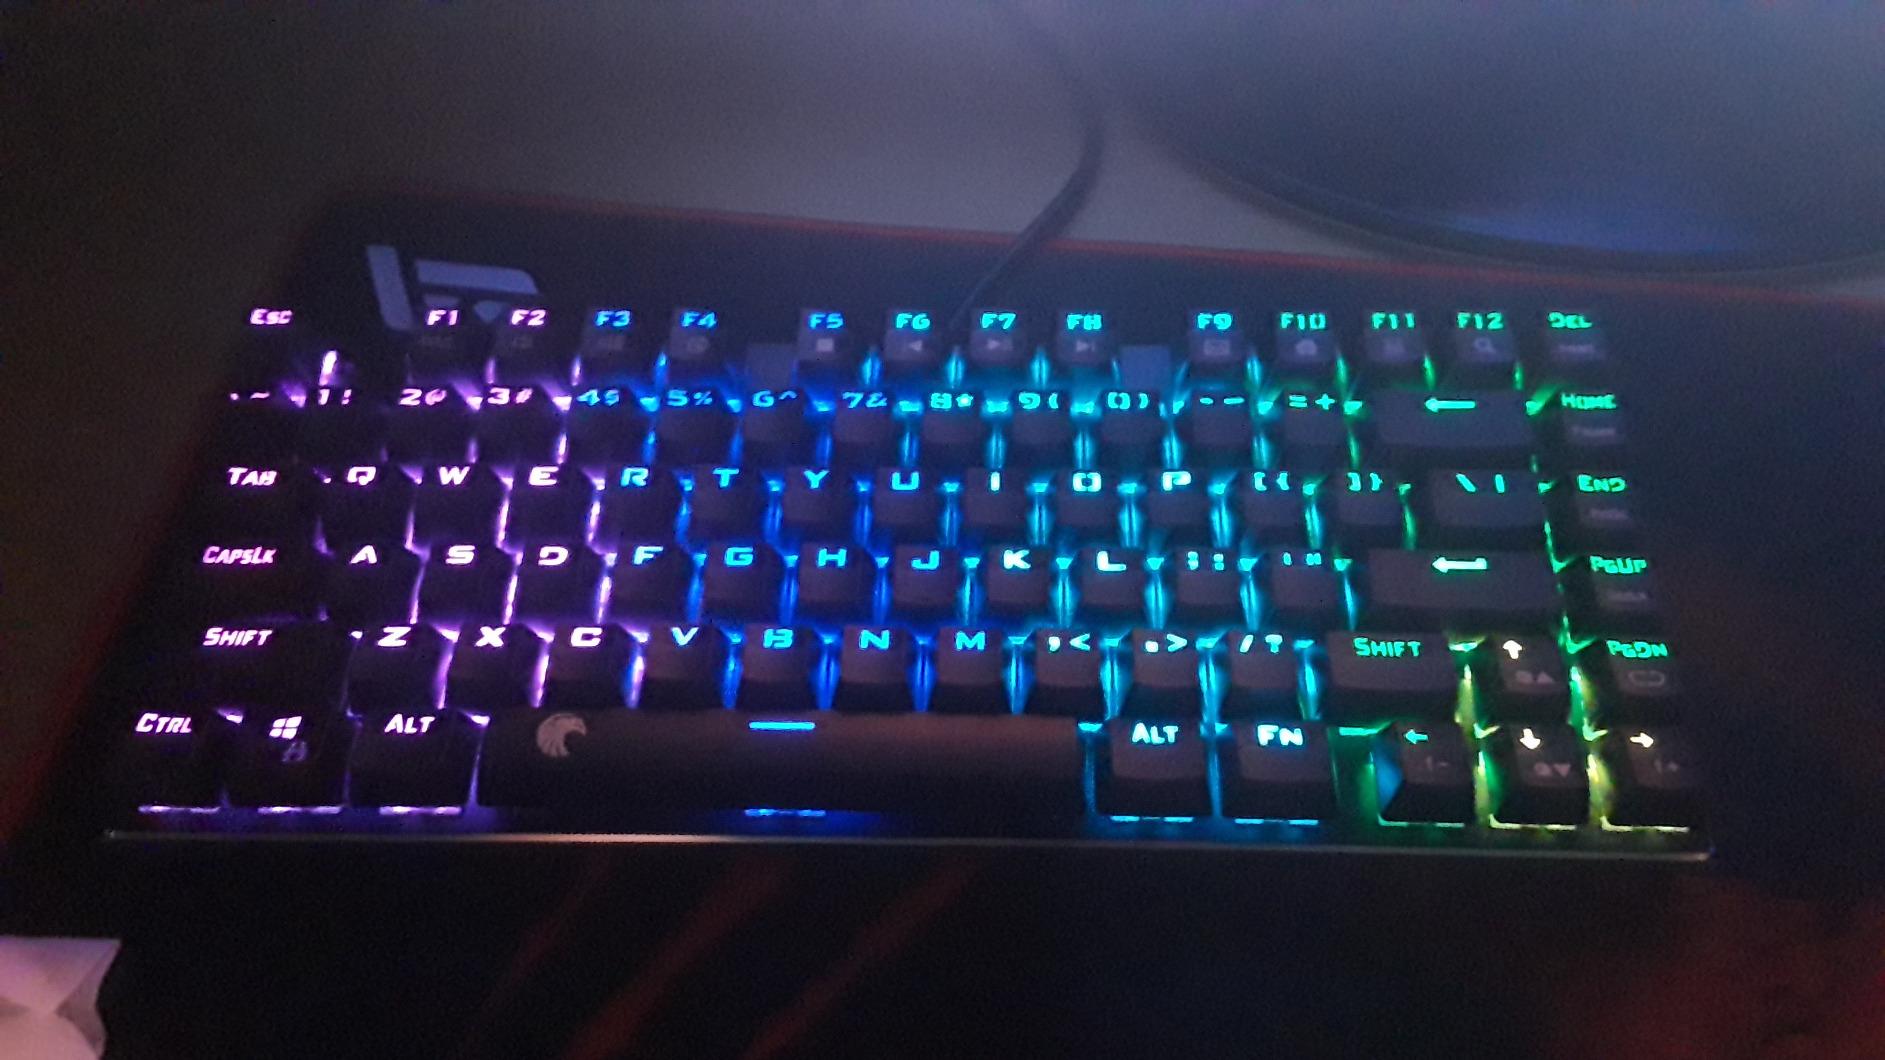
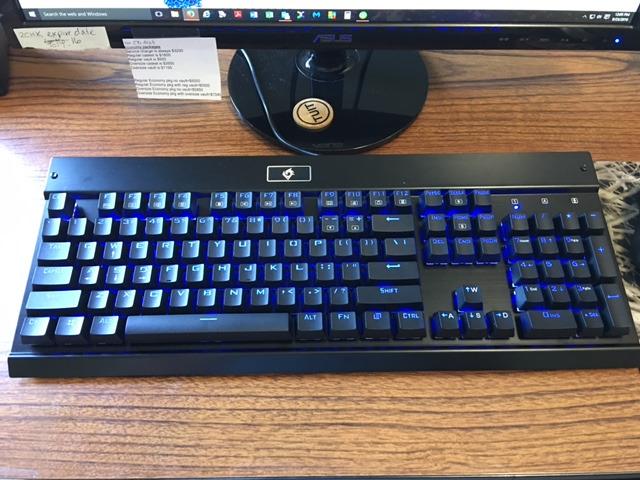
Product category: keyboard
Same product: no